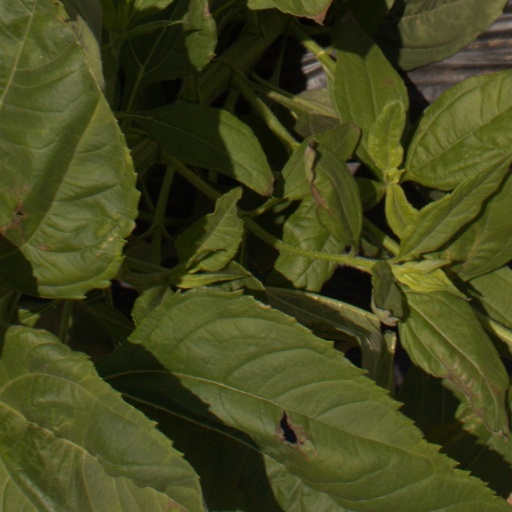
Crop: Jerusalem artichoke